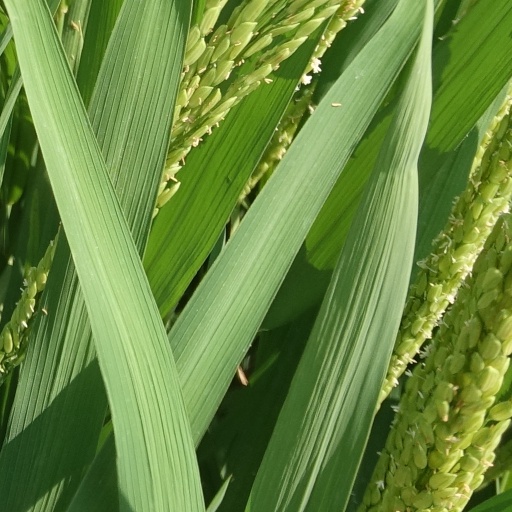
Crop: rice